Audio mixing (recorded music)

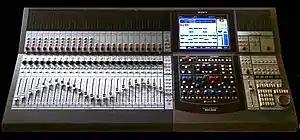
Digital Mixing Console Sony DMX R-100 used in project studios

In sound recording and reproduction, audio mixing is the process of optimizing and combining multitrack recordings into a final mono, stereo or surround sound product. In the process of combining the separate tracks, their relative levels are adjusted and balanced and various processes such as equalization and compression are commonly applied to individual tracks, groups of tracks, and the overall mix. In stereo and surround sound mixing, the placement of the tracks within the stereo (or surround) field are adjusted and balanced. Audio mixing techniques and approaches vary widely and have a significant influence on the final product.